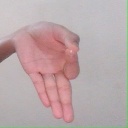
अक्षर: ज्ञ